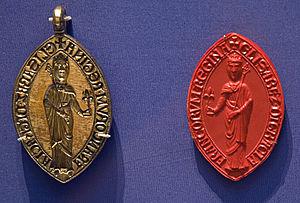
Isabelle de Hainaut, née le 23 avril 1170, morte le 15 mars 1190 à Paris, fille du comte Baudouin V de Hainaut et de Marguerite Iʳᵉ de Flandre, dite Marguerite d'Alsace, comtesse de Flandre. Elle est, par son mariage avec le roi Philippe II de France, reine des Francs de 1180 à 1190.